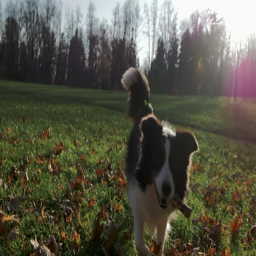
a dog running with a stick in slow motion